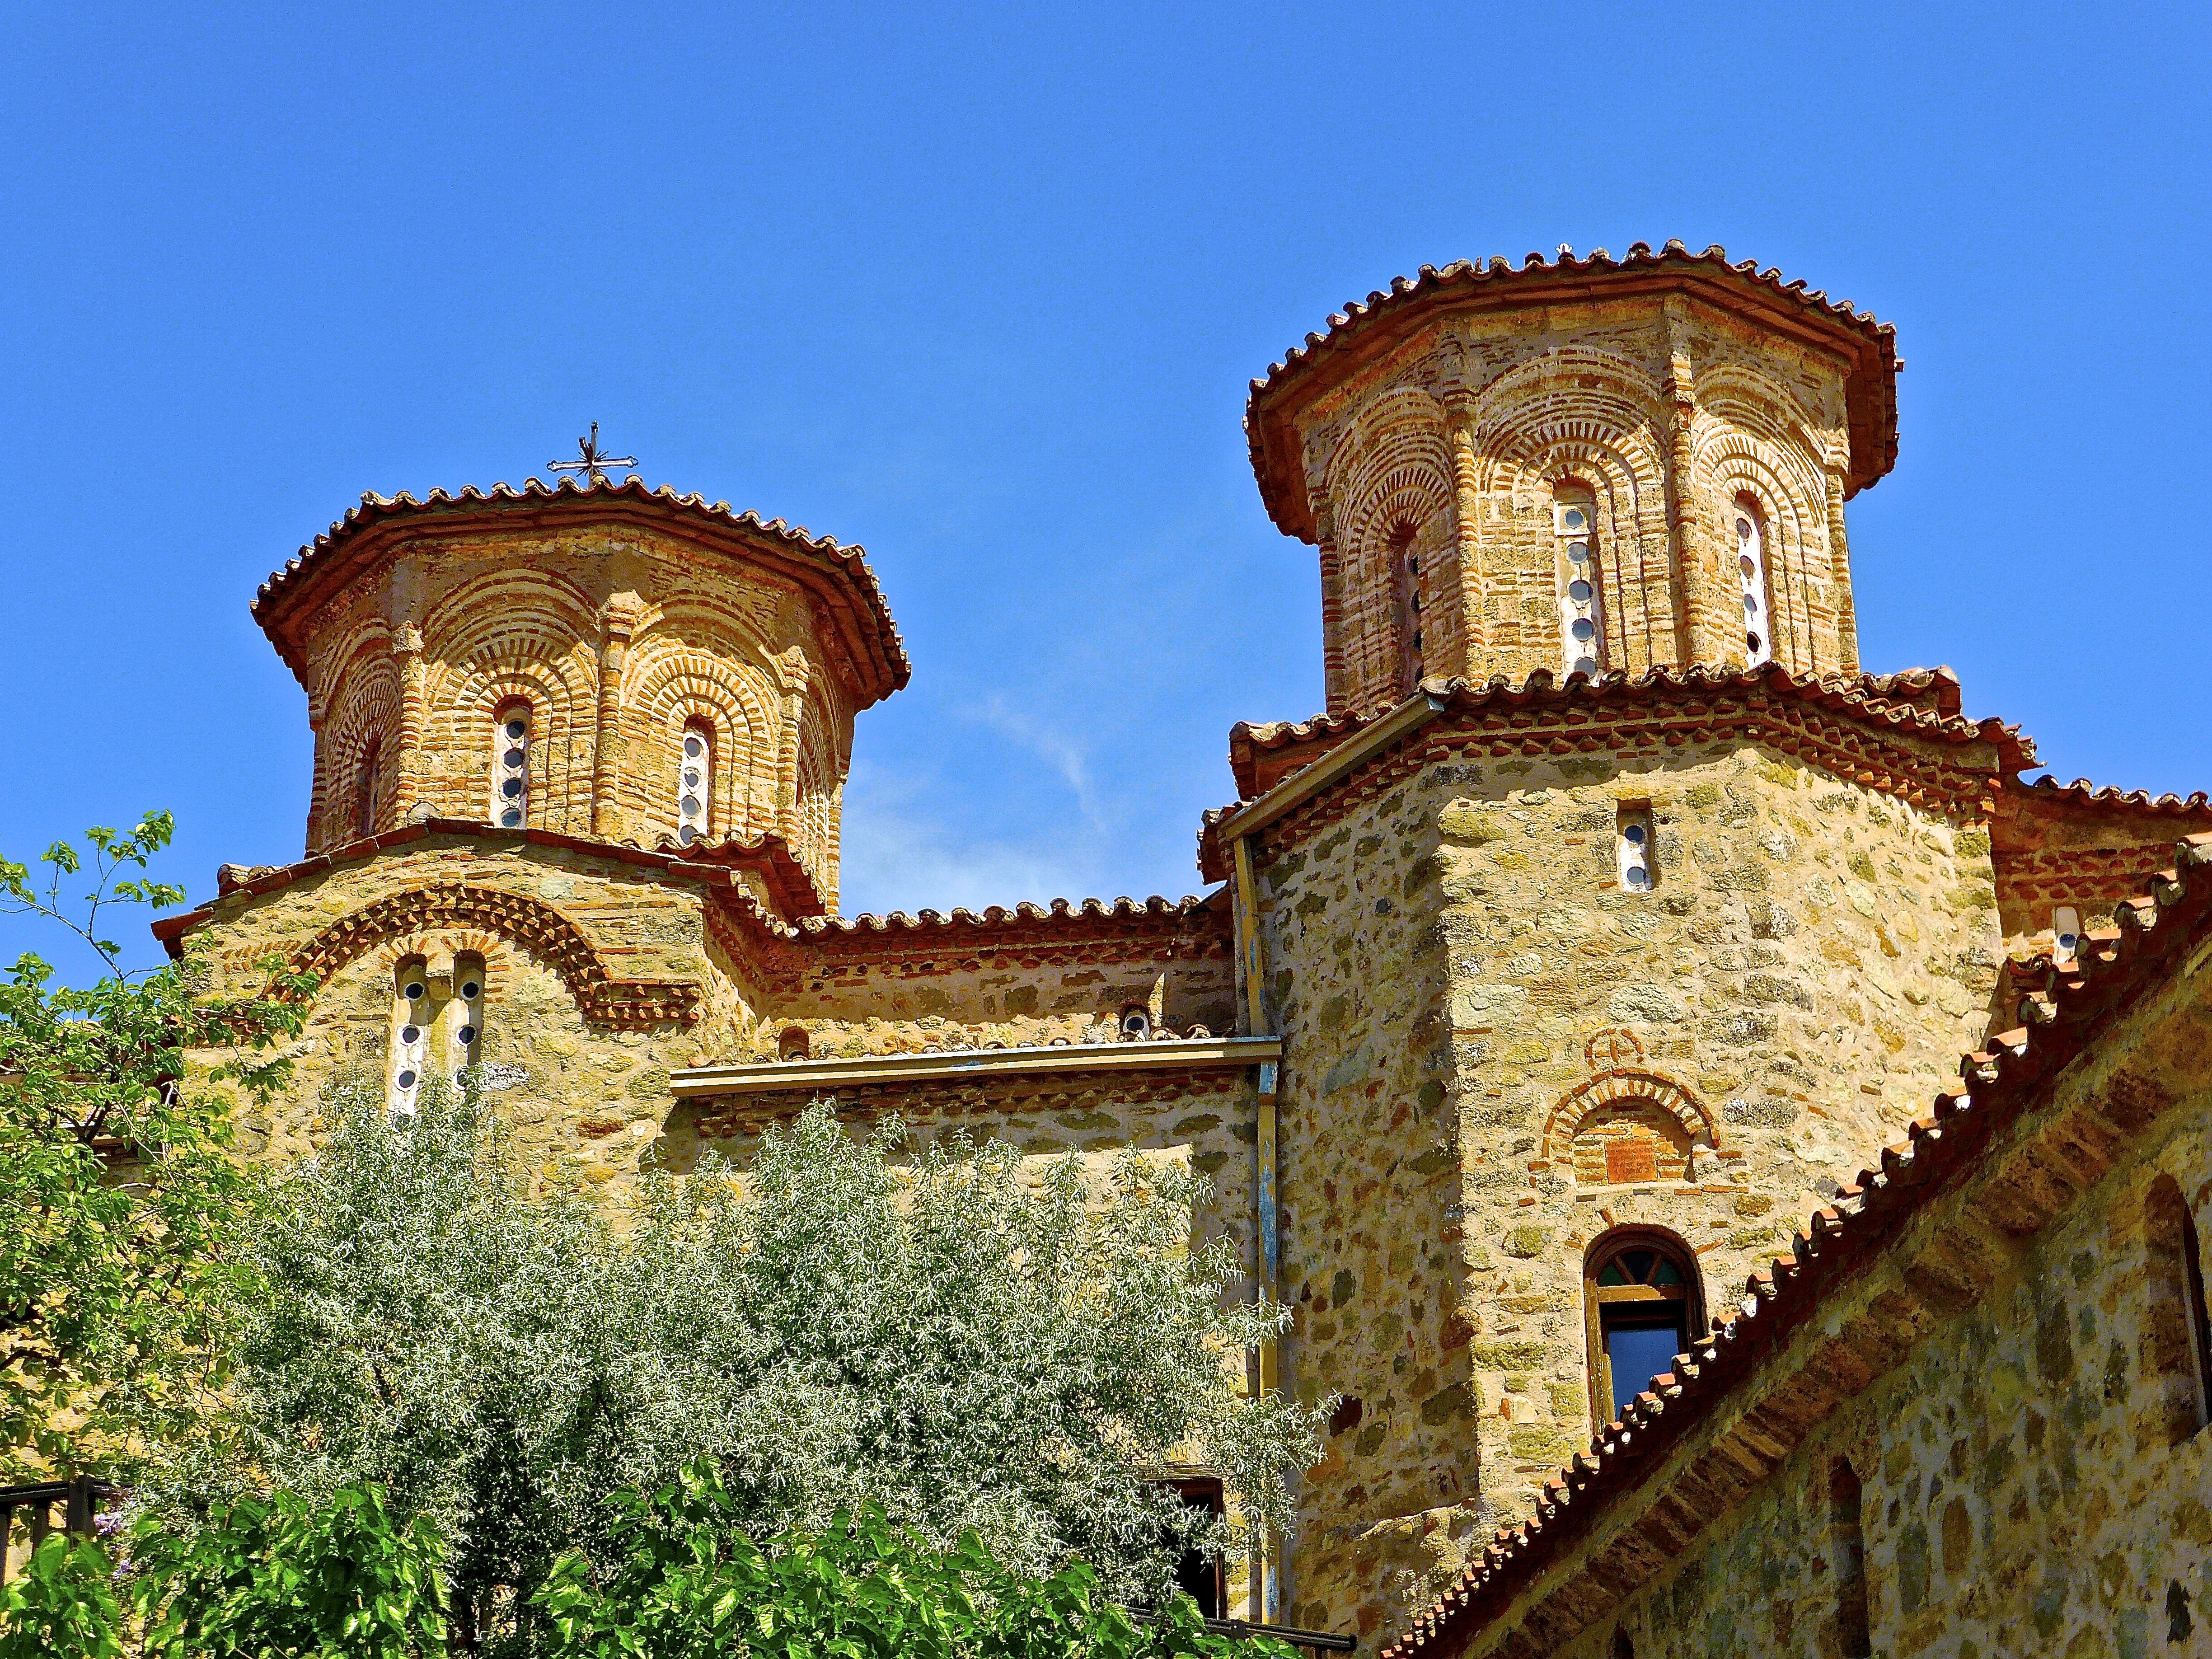
architecture, building, tower, religion, landmark, church, cathedral, place of worship, bell tower, towers, monastery, mosque, islam, middle ages, islamic, turrets, historic site, ancient history, byzantine architecture, spanish missions in california